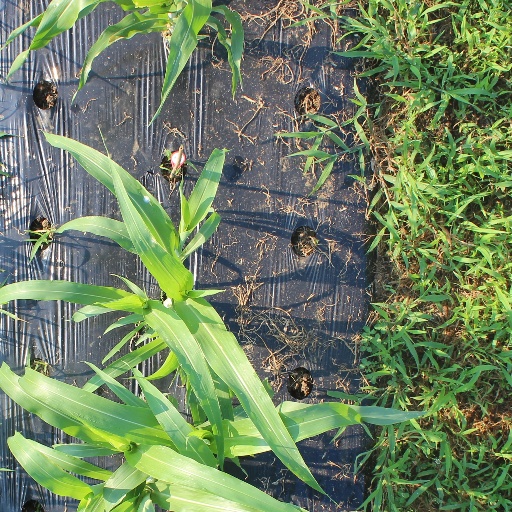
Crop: sorghum